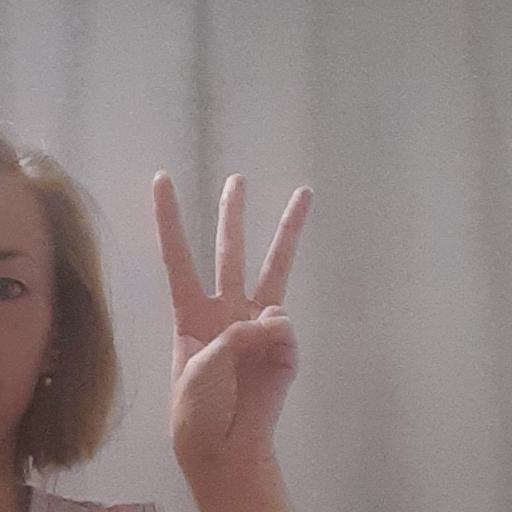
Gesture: three